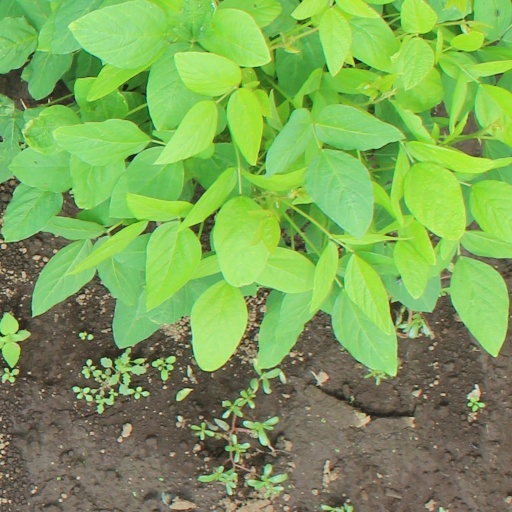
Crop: soybean